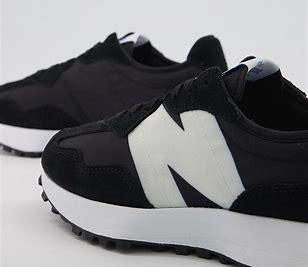
Brand: New
Model: Balance New Balance 327